Alice Mary Baldwin

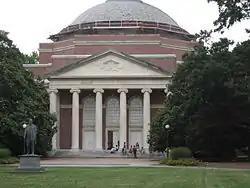
Originally known as Woman's College Auditorium, Baldwin Auditorium was renamed in Baldwin's honor in 1968.

Baldwin remains a much-beloved figure at Duke University and is credited with advancing the prestige of the Woman's College at Duke and the education of young women. One of the most prominent buildings on Duke's East Campus, the auditorium anchoring the campus, is named in her honor in recognition of her dedication to the institution.